Alpine cuisine

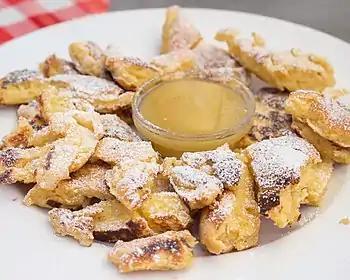
"Kaiserschmarrn"

The regional cuisine of different regions of the Alps is called Alpine cuisine. Despite clear regional differences, this cuisine has been characterised throughout the entire Alpine region for centuries by the isolated rural life on the alpine huts and in the mountain villages. The staple foods that are still available today include milk and dairy products, cereals and desserts, as well as meat preserved by drying and smoking.